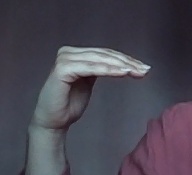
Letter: haa